N. K. Jose

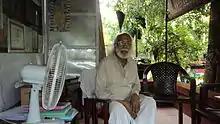

N. K. Jose (2 February 1929 – 5 March 2024) was an Indian historian who was President of the Kerala History Congress known for his studies in Dalit and Christian history in Kerala. Author of over 140 history and social history books, he was given the title Dalit Bandhu by Dalit organizations in 1990 in recognition of his contributions to Dalit studies and Dalit history.